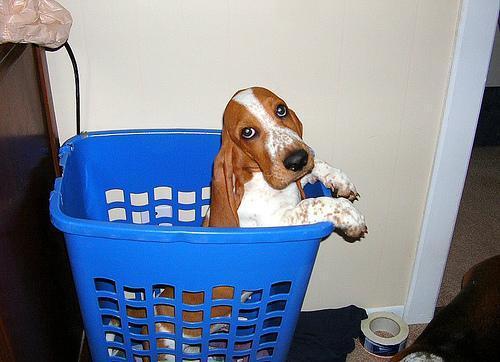
basset